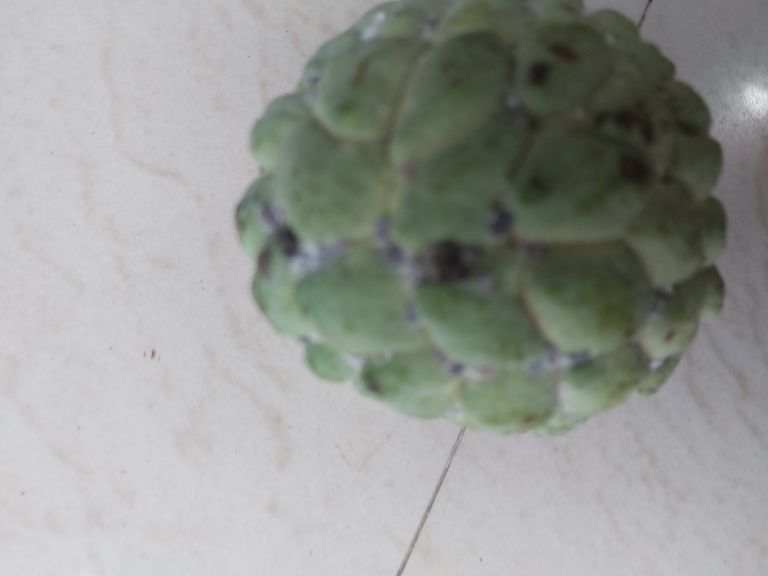
Disease label: Mealy Bug